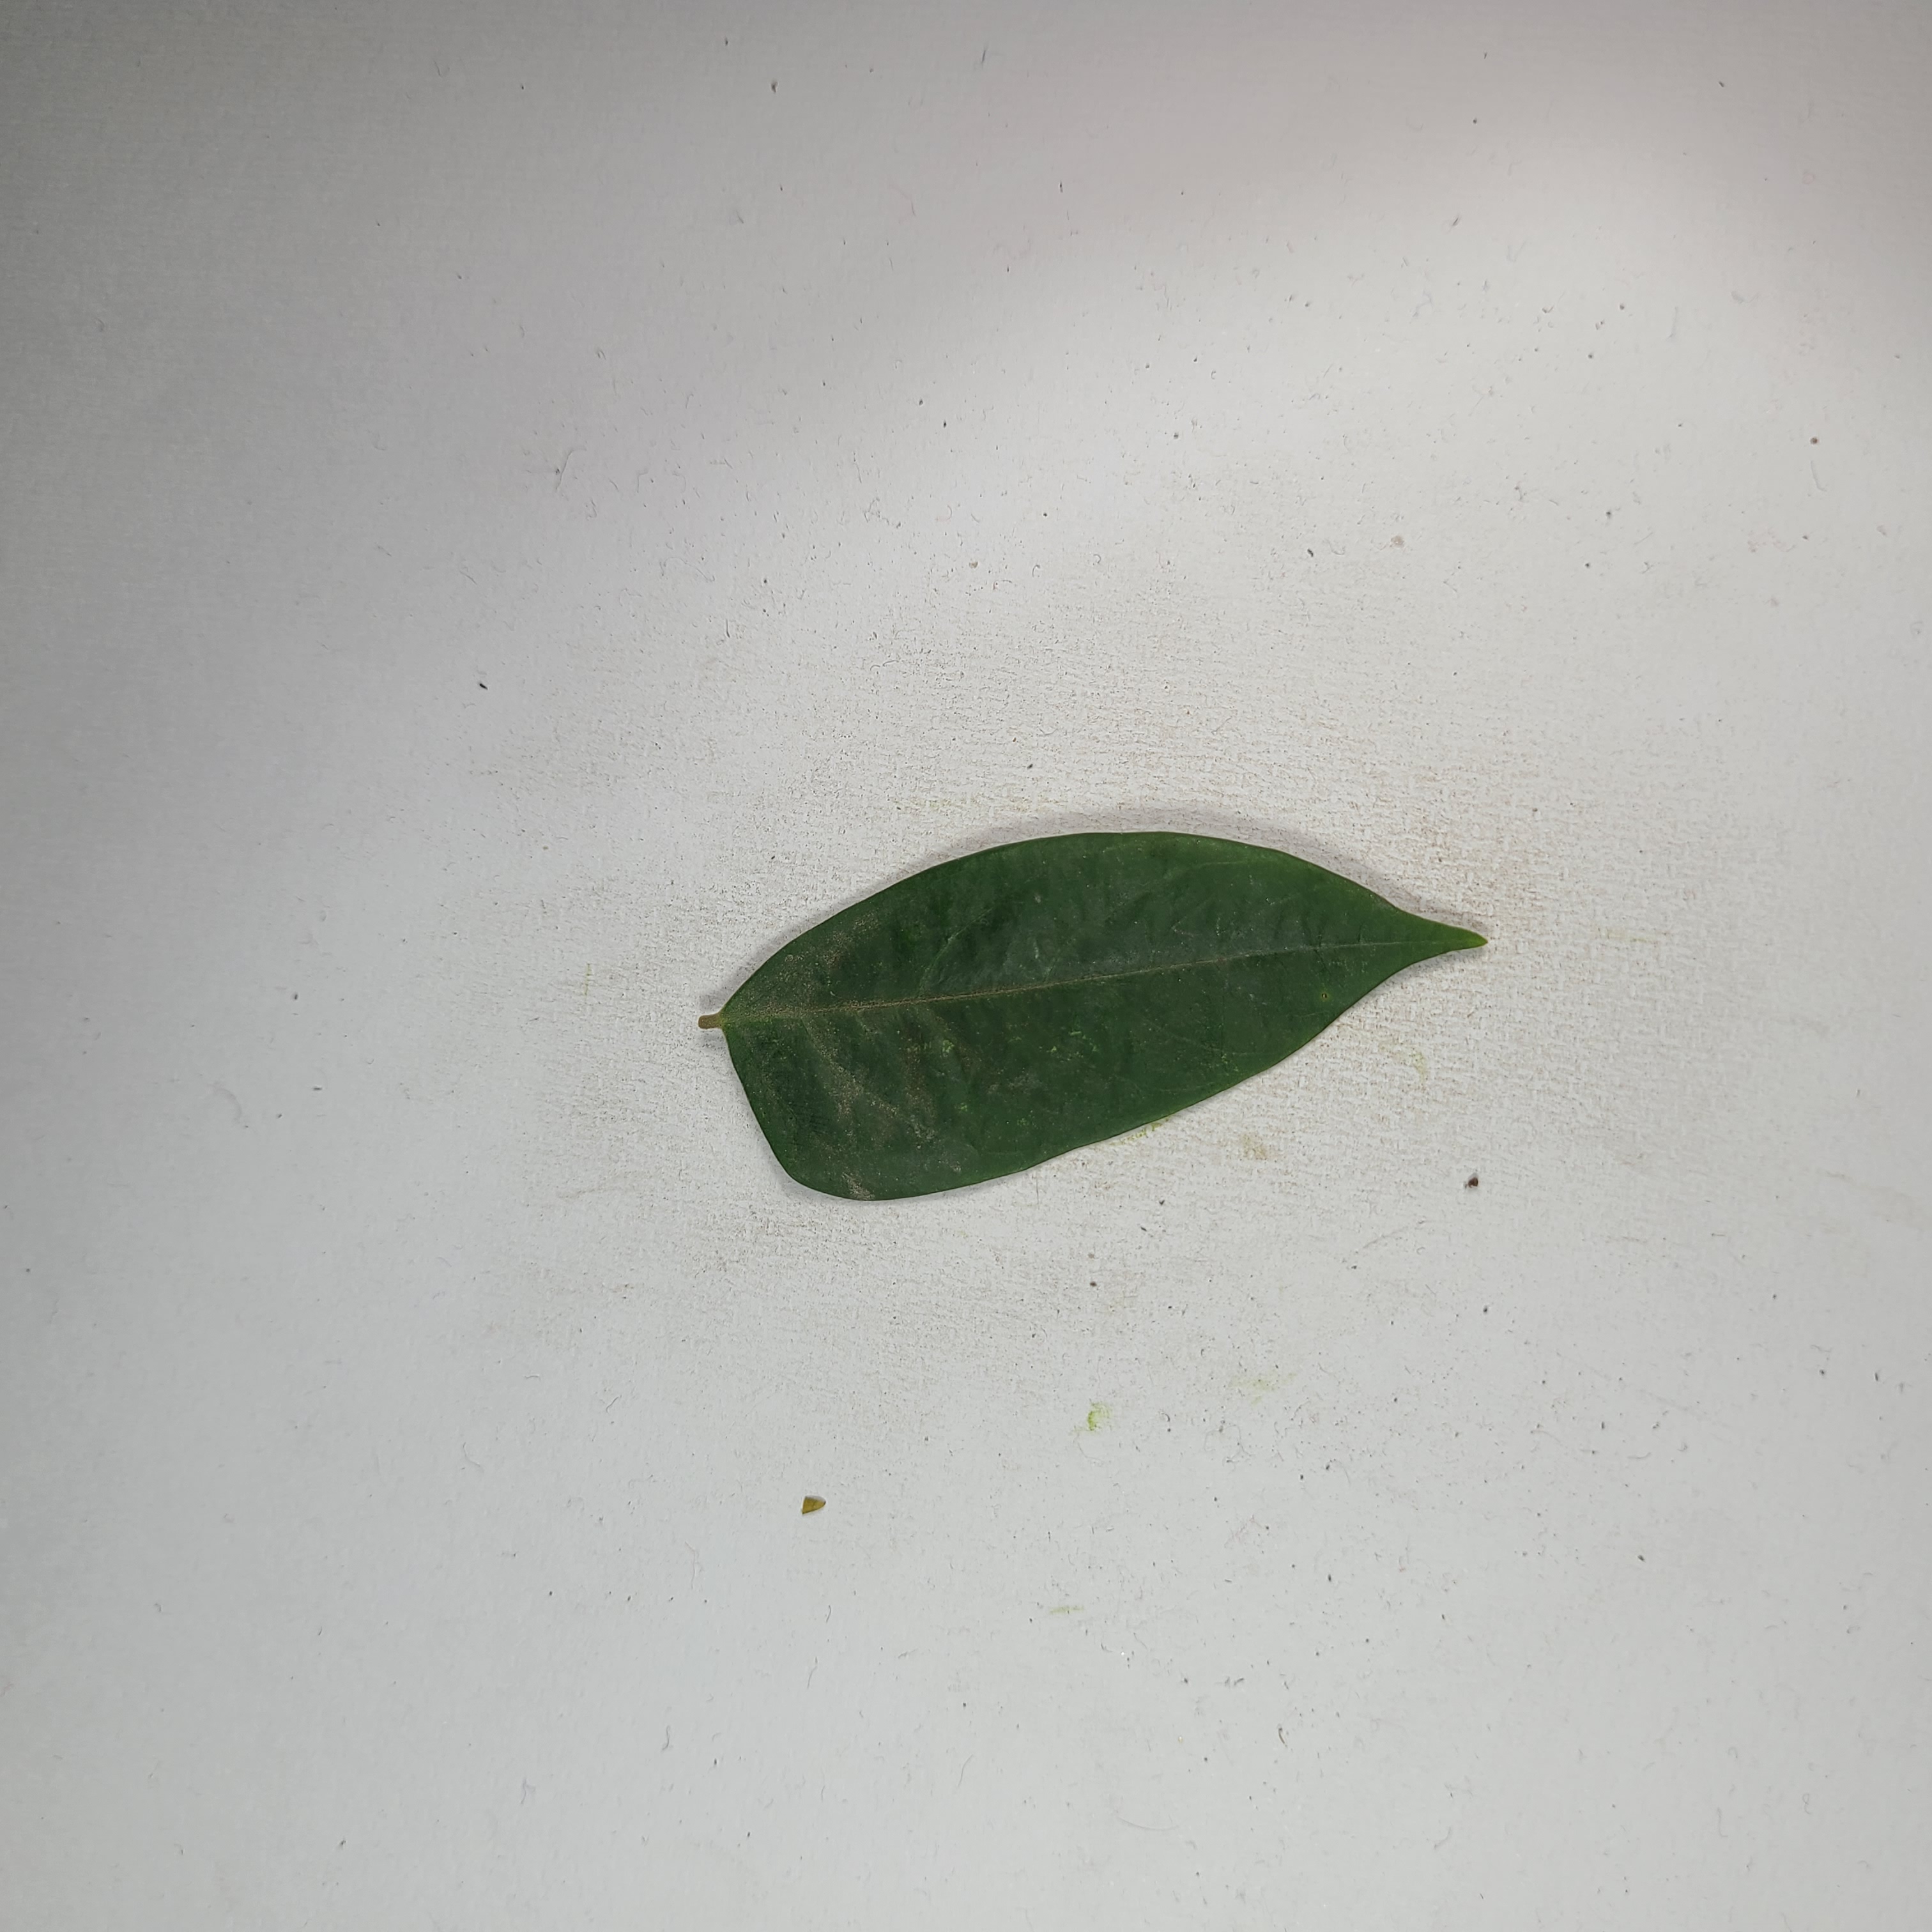
Label: Healthy Leaves